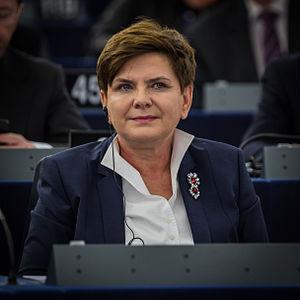
Beata Maria Szydło, née Kusińska le 15 avril 1963 à Oświęcim (Petite-Pologne), est une femme d'État polonaise, membre de Droit et justice (PiS) et présidente du Conseil des ministres polonais depuis 2015. Photo prise au Parlement européen de Strasbourg lors du débat sur la situation en Pologne le 19 janvier 2016. Polski: Premier RP Beata Szydło w Parlamencie UE podczas debaty na temat sytuacji w Polsce.
Les chefs du gouvernement polonais portent le titre constitutionnel de président du Conseil des ministres.
Beata Maria Szydło [bɛ.ˈata ˈʂɨ.dwɔ], née Kusińska le 15 avril 1963 à Oświęcim, est une femme d'État polonaise, membre du parti Droit et justice et présidente du Conseil des ministres du 16 novembre 2015 au 11 novembre 2017.